Masao Mimatsu

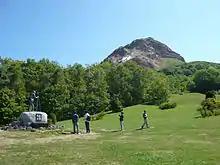
A statue of Mimatsu at the base of Mount Usu

Due to the Japanese war effort, basic scientific materials were unavailable. However, Mimatsu, the postmaster of Sobetsu-cho, recorded measurements and drew diagrams of the rising mountain on paper.